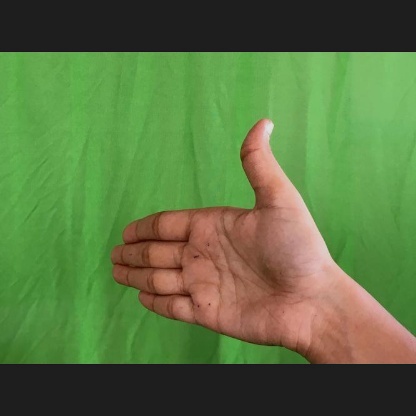
Mudra: Ardhachandran